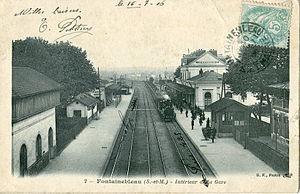
Carte postale ancienne éditée par BF à Paris, n°1
La gare de Fontainebleau - Avon est une gare ferroviaire française de la ligne de Paris-Lyon à Marseille-Saint-Charles, située sur le territoire de la commune d'Avon, dans le département de Seine-et-Marne, en région Île-de-France.